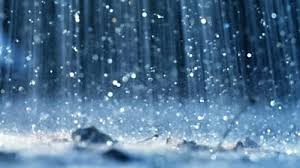
Weather: rain or strom